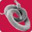
Label: worm